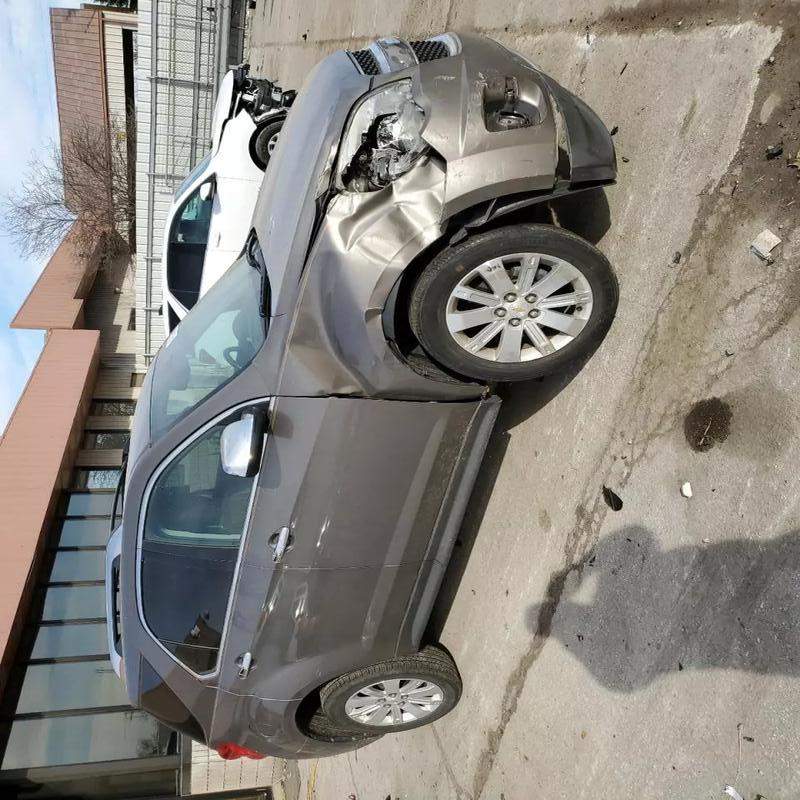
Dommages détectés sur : pare-choc avant, feu avant droit, capot, aile avant droite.
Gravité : majeur